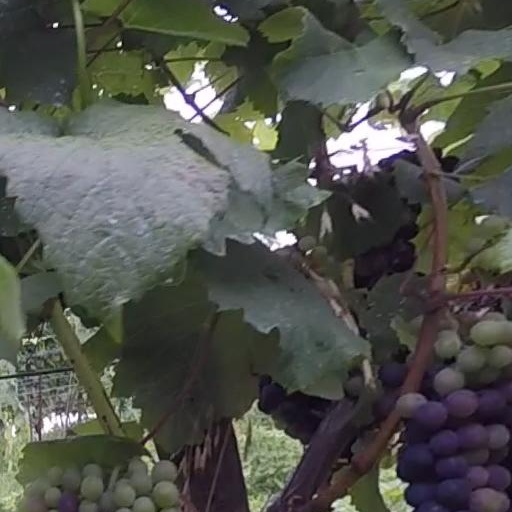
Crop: grape